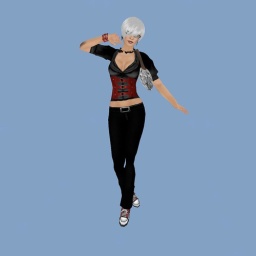
Black, white and red all over